The Coming of Age (book)

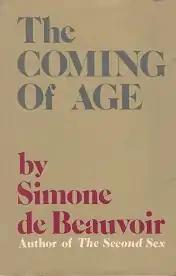
First US edition (publ. G. P. Putnam's Sons)

The Coming of Age ("La Vieillesse") is a 1970 book by the French existentialist philosopher Simone de Beauvoir, in which the author seeks greater understanding of the perception of elders.